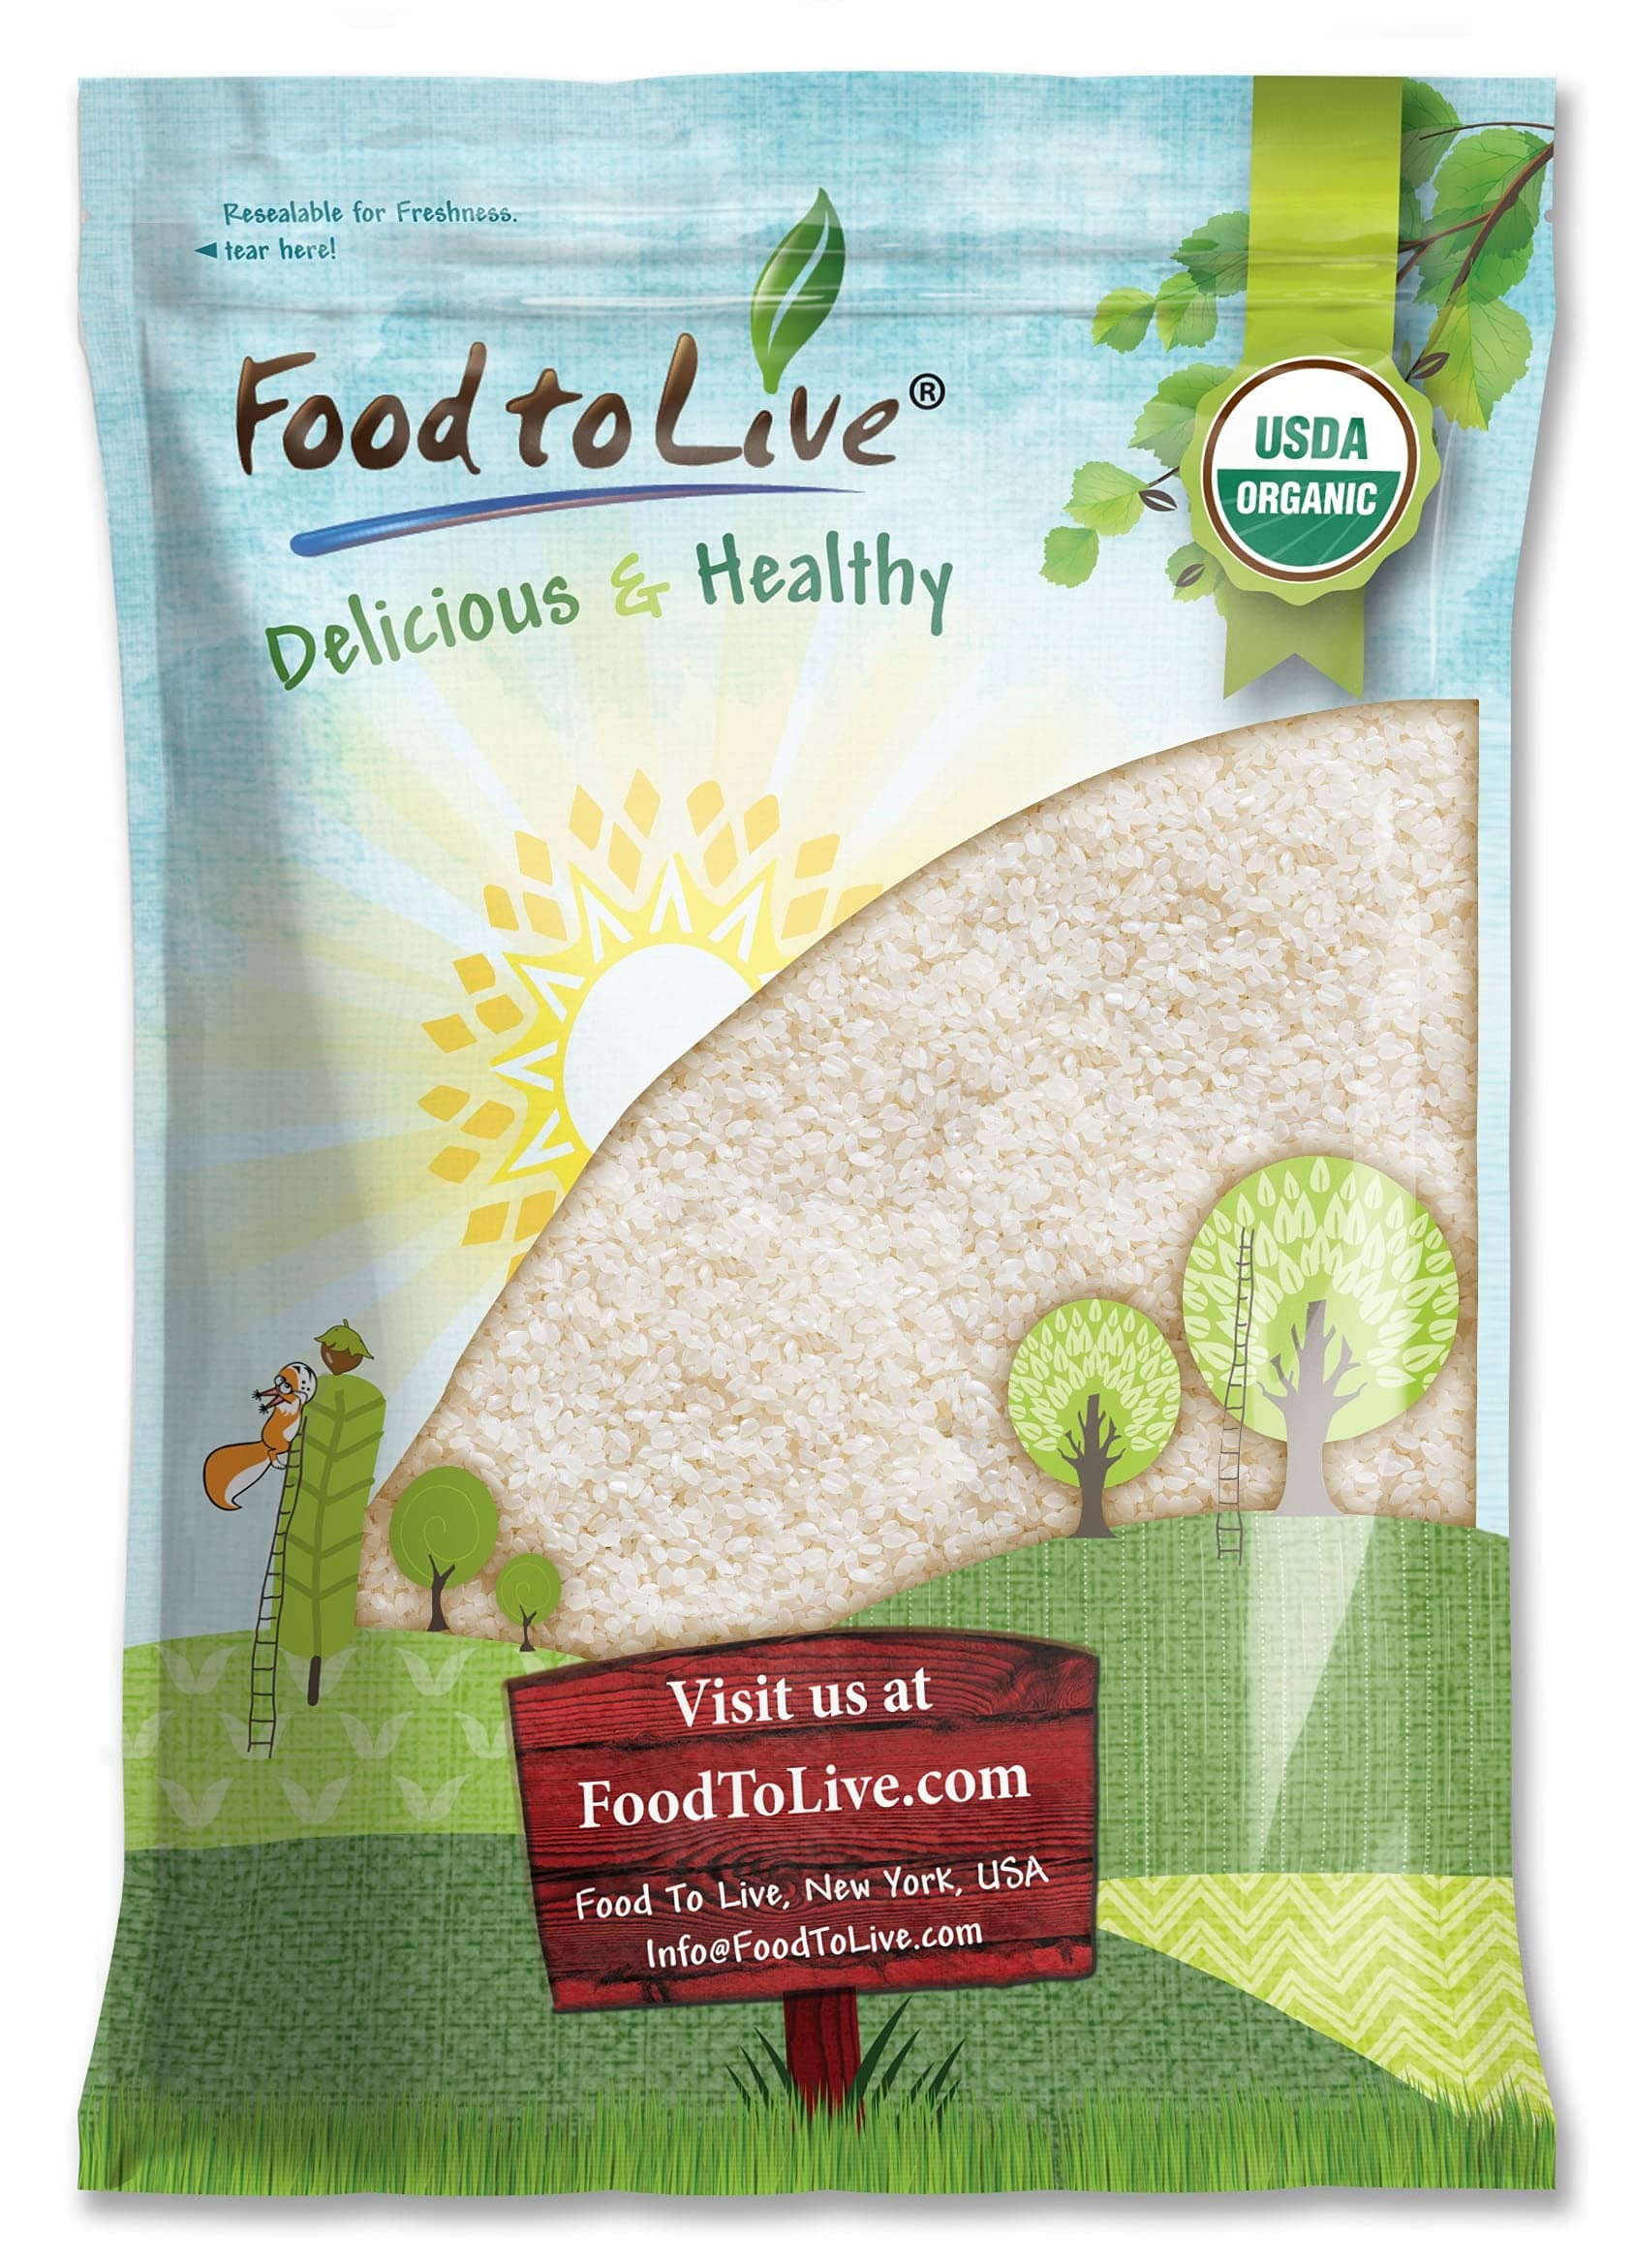
Item Name: Food to Live Organic Short Grain White Sushi Rice, 10 Pounds — Non-GMO Japanese Style Perfectly Sticky Rice, Vegan, Bulk. Easy to Cook. Great as a Side Dish. Perfect for Sushi, Salads, and Desserts
Bullet Point 1: ✔️ ORGANIC, NON-GMO, KOSHER, RAW: Organic Short Grain White Rice by Food to Live is USDA Organic, 100% Raw, Kosher, doesn’t contain additives, trans-fat and cholesterol.
Bullet Point 2: ✔️ PERFECT RICE FOR SUSHI: Short-grained Rice cooks up sticky and holds together which makes it excellent for sushi rolls.
Bullet Point 3: ✔️ HIGHLY NUTRITIOUS: This Rice is a great source of energy due to its high carbs content. In addition, it contains, protein, fiber, Folate, Calcium, Thiamine, Vitamin D, Iron, Potassium, Copper, and Riboflavin.
Bullet Point 4: ✔️ PRODUCT OF USA: Organic Short Grain White Sushi Rice by Food to Love is grown and packaged in the US.
Bullet Point 5: ✔️ VERSATILE USES: There are far more ways to use this rice variety than just for sushi. You can also cook pudding, risotto, rice bowls, stir-fries, or use it as a side dish with chicken, veggies, stews, sauces, or beans. A true pantry staple!
Value: 160.0
Unit: Ounce

Price: 65.27